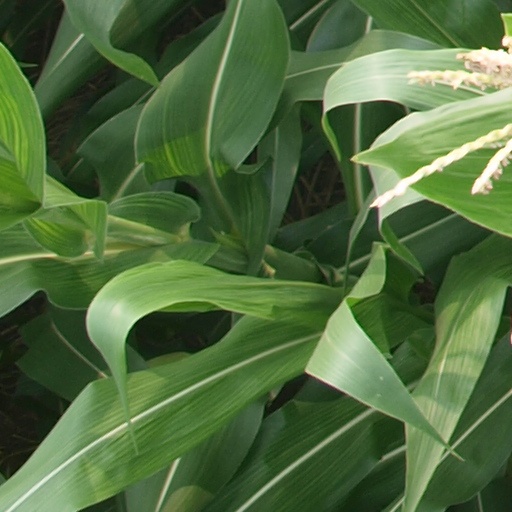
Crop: maize; corn